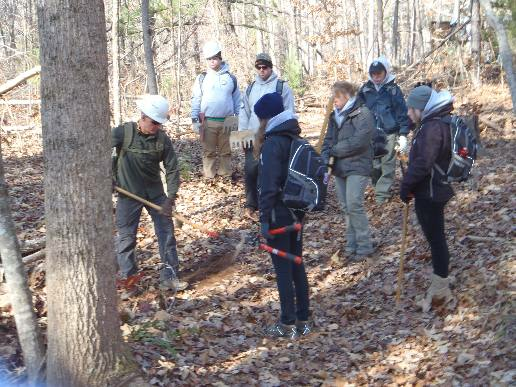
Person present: Yes